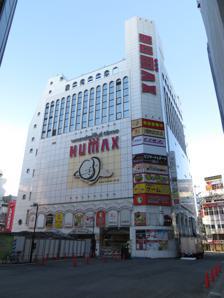
Building: Shinjuku Face
Country: Japan
Year built: 2005
Event hall in Kabukicho, Tokyo, Japan Shinjuku Face Former names Liquid Room (1994-2004) Location Humax Pavilion Shinjuku 7F, 1-20-1 Kabukicho , Tokyo , Japan Operator Shinjuku Face Capacity 600 Opened July 29, 2005 ( 2005-07-29 ) Shinjuku Face ( 新宿FACE , Shinjuku feisu ) is an event hall located on the 7th floor of the Humax Pavilion Shinjuku complex, 1-20-1 Kabukicho , Tokyo , Japan . It mainly hosts mixed martial arts , boxing and professional wrestling events. Shinjuku Face has a capacity of approximately 600 people. History From 1994 to 2004, the place was used as a live venue known at the time as Liquid Room . Many live concerts were recorded at the venue, such as Jeff Mills ' Live at the Liquid Room, Tokyo .  In 2004, Liquid Room moved out of Humax Pavilion Shinjuku. The place was renovated as an event hall for sports and re-opened on July 29, 2005 ( 2005-07-29 ) . The hall was officially opened on July 29, 2005, with the first event being a women's martials arts competition called W-FACE. References